George Bassett

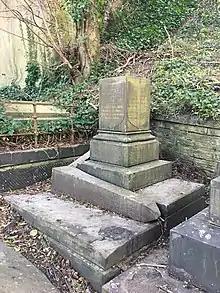
George Bassett's memorial in Sheffield General Cemetery

George Bassett (c. 1818–1886) was the founder in 1842 of Bassett's, a confectionery firm in Sheffield. The company (after his death) introduced Liquorice allsorts. He went on to become Mayor of Sheffield (1876). Whilst Mayor, he had US President Ulysses S. Grant as a house guest. He was born in Ashover, Derbyshire, and married as his first wife, Sarah Hodgson, they had six daughters. He married as his second wife, Sarah Ann Hague: they had two sons. He is buried in Sheffield General Cemetery with his second wife, Sarah Ann.